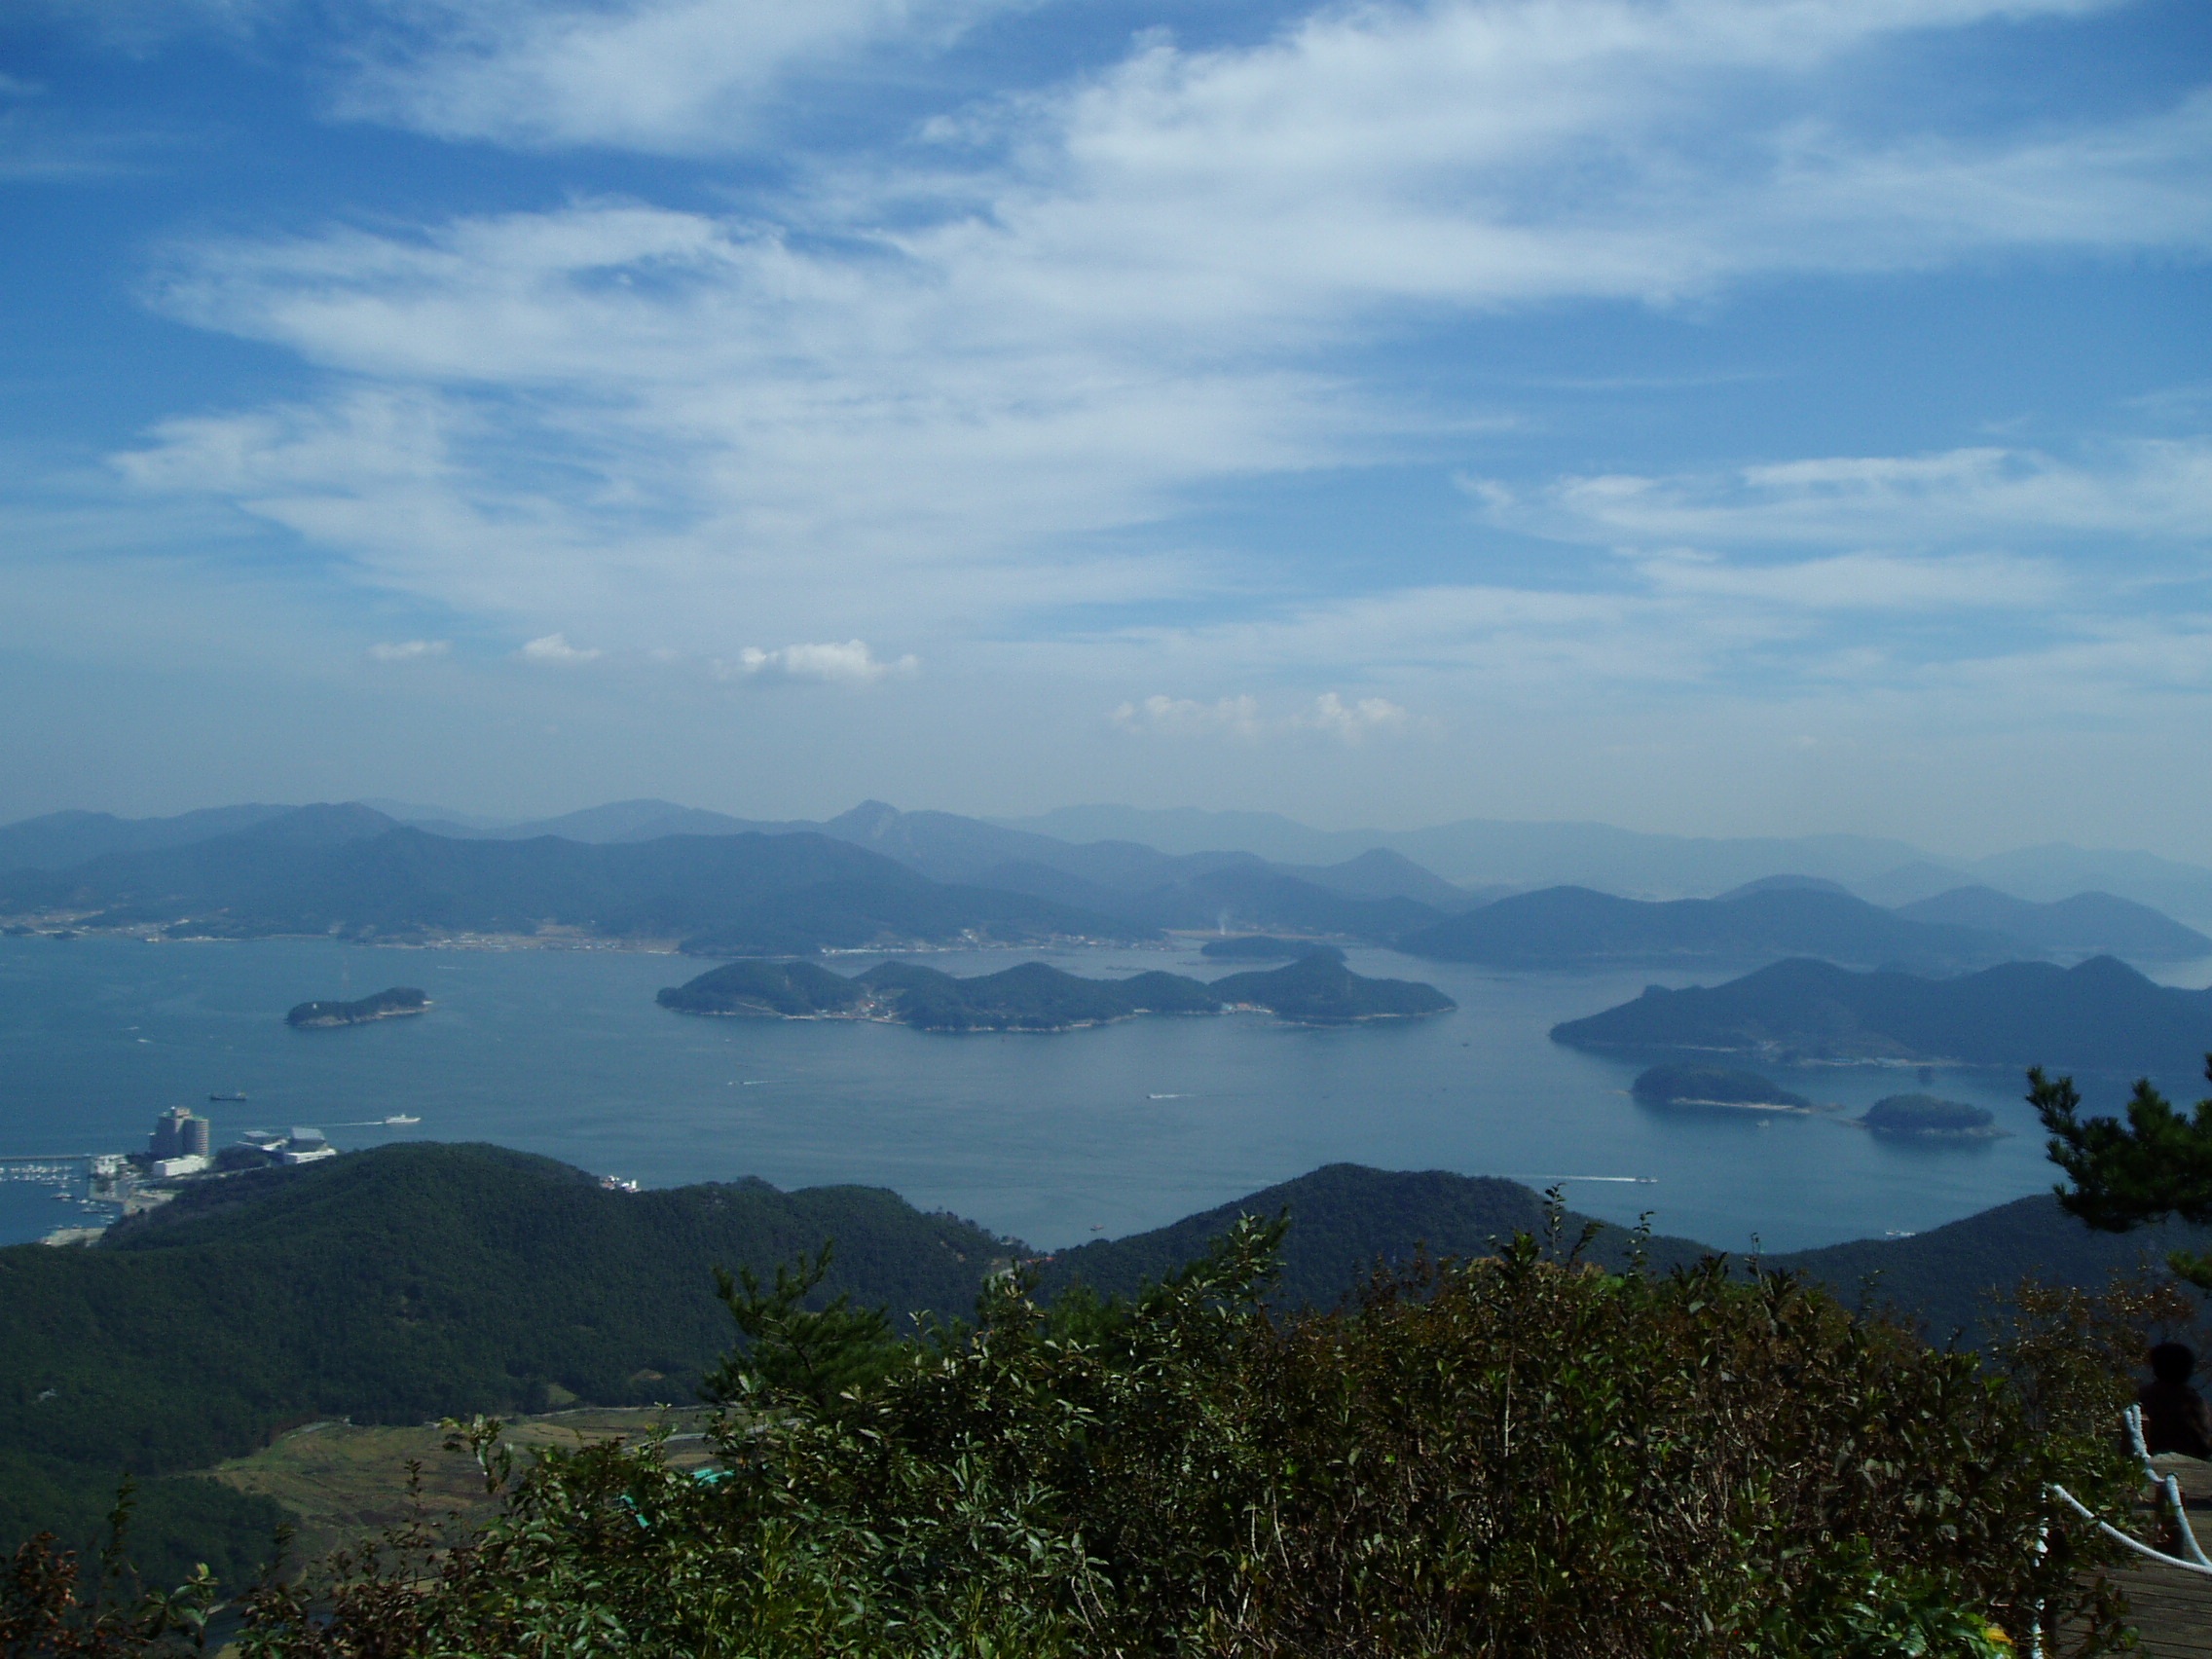
landscape, sea, nature, horizon, mountain, cloud, sky, hill, lake, view, coastal, valley, mountain range, travel, autumn, scenery, tourism, ridge, alps, plateau, tourist destination, landform, republic of korea, geoje, geographical feature, atmospheric phenomenon, mountainous landforms